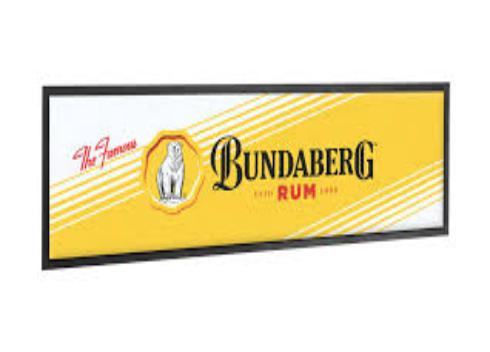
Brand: Bundaberg
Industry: Food